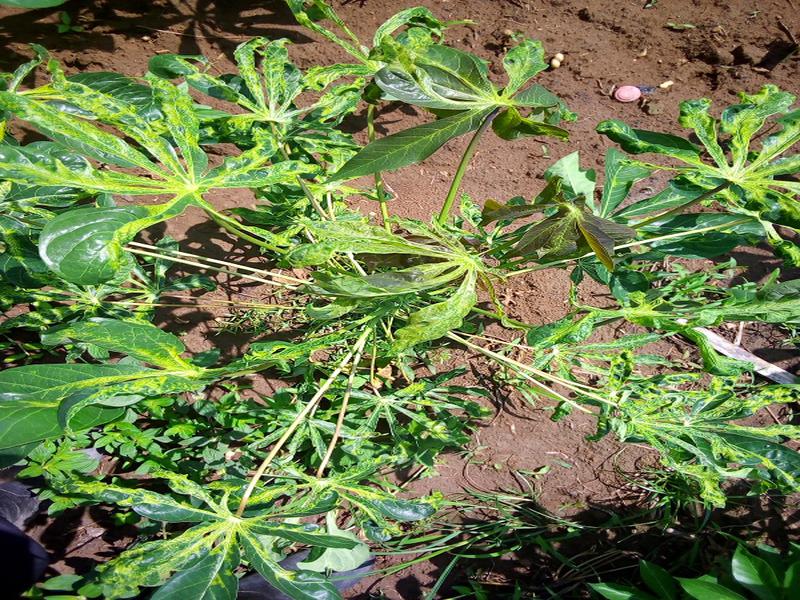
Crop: cassava
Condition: mosaic_disease